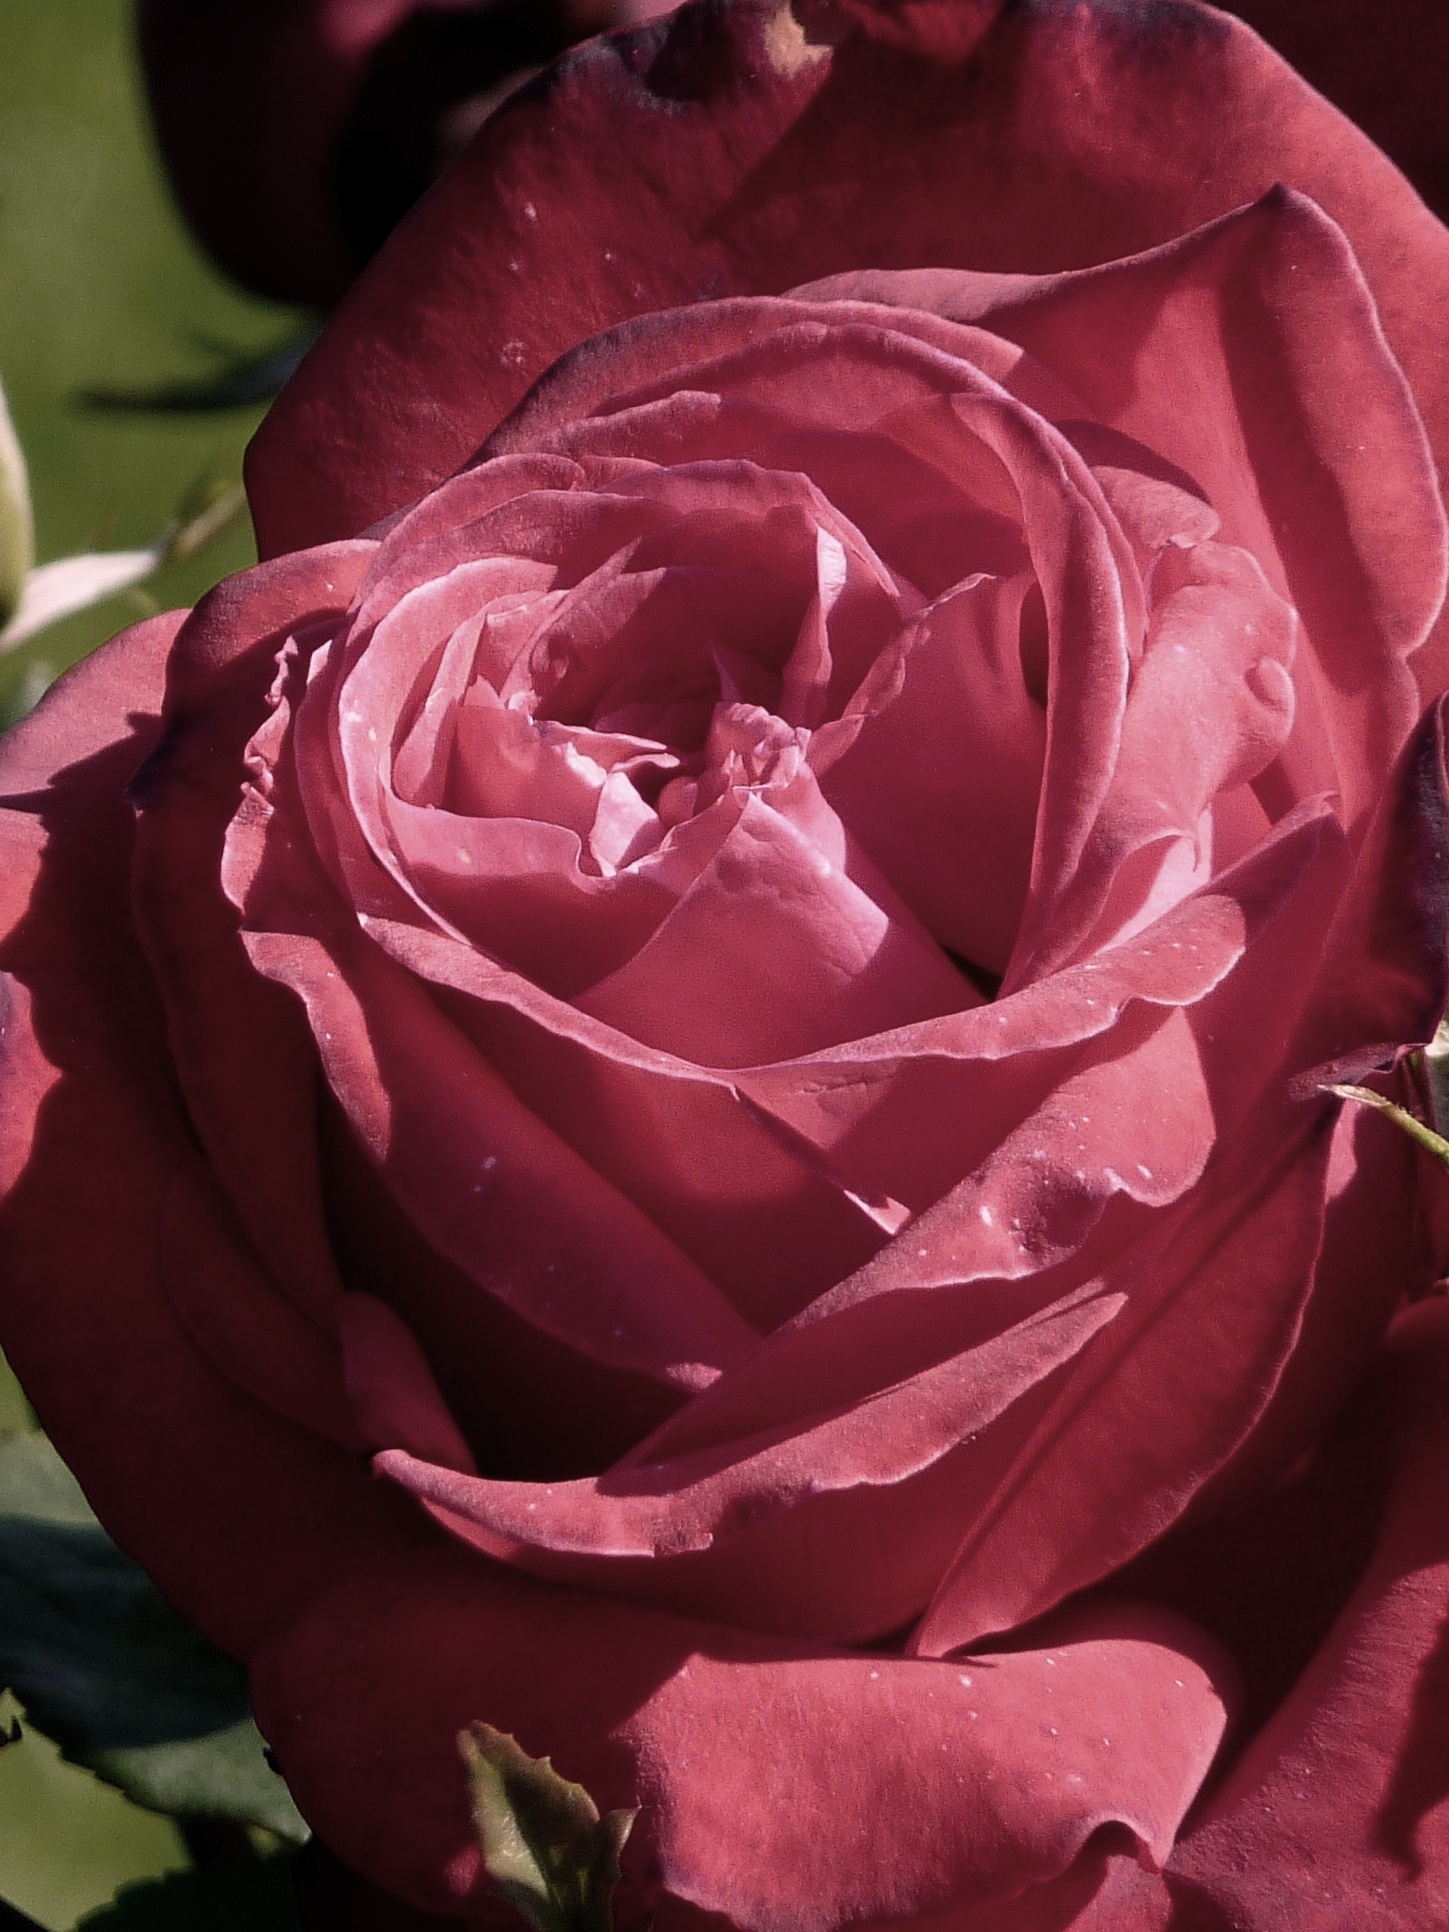
blossom, plant, flower, purple, petal, bloom, rose, red, pink, close, floribunda, flowering plant, garden roses, rose family, flower bouquet, land plant, rosa centifolia, rose order